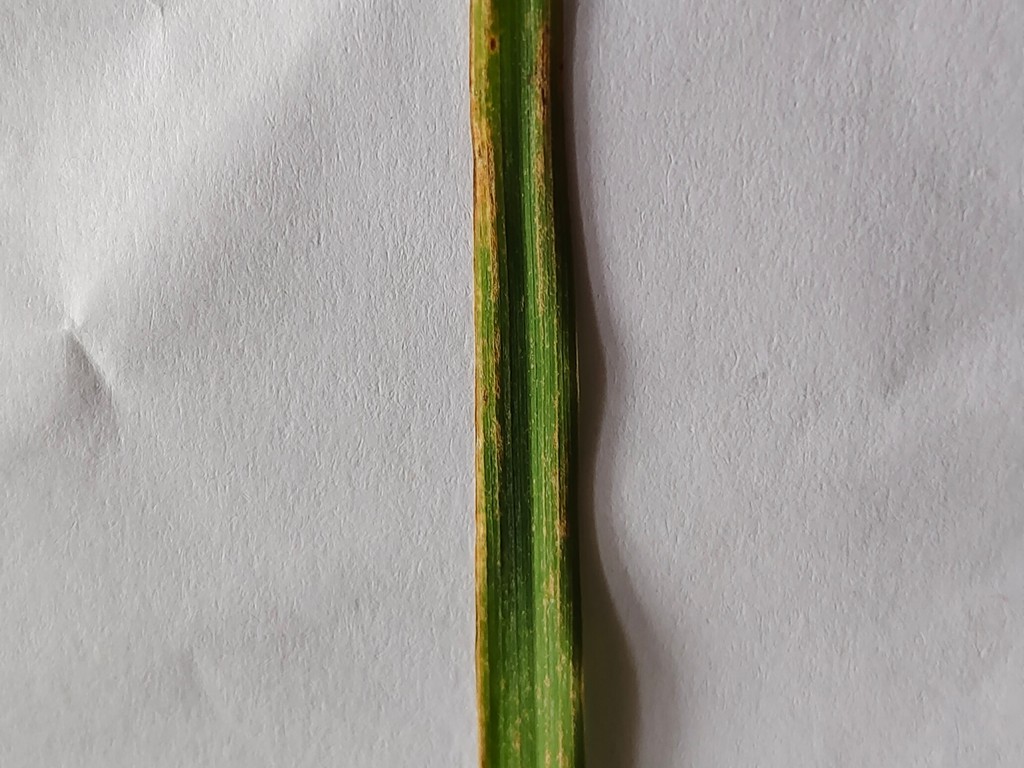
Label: Unhealthy